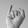
ASL letter: I